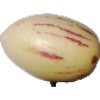
Label: pepino